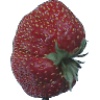
Label: strawberry_wedge